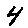
Label: 4